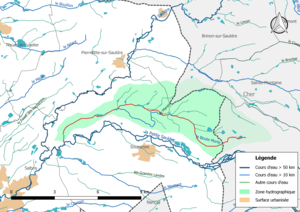
Carte du cours d'eau «
La Boute Morte est un cours d'eau français qui coule dans les départements du Cher et de Loir-et-Cher. C'est un affluent de la Petite Sauldre en rive droite et donc un sous-affluent de la Loire.